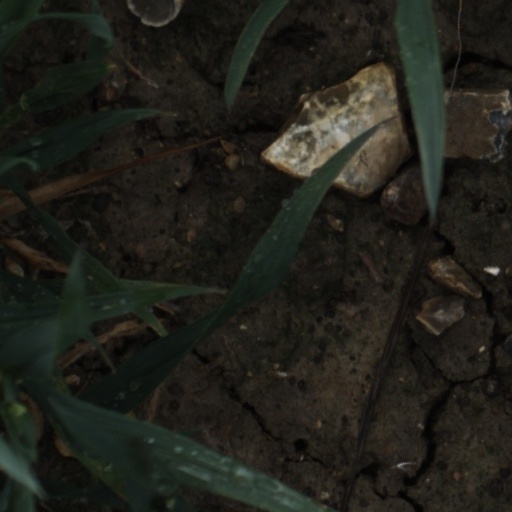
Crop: wheat